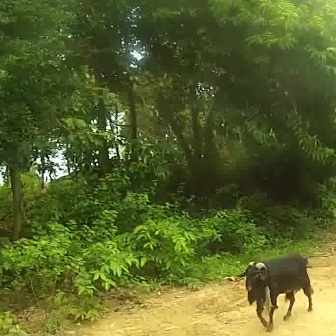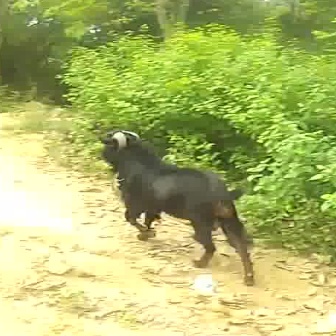
  Please identify the target specified by the bounding box [235,254,313,332] in the first image and locate it in the second image. Return the coordinates in [x_min,y_min,x_max,y_max] format.
Answer: [96,128,253,285]